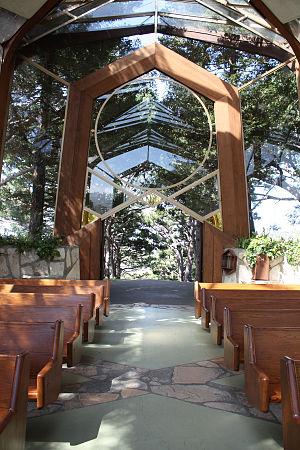
Frank Lloyd Wright, Jr., dit Lloyd Wright, est un architecte et paysagiste américain. Il était le fils de Frank Lloyd Wright et de Catherine Lee « Kitty » Tobin, la première épouse de celui-ci. Son jeune frère John Lloyd Wright était également architecte.